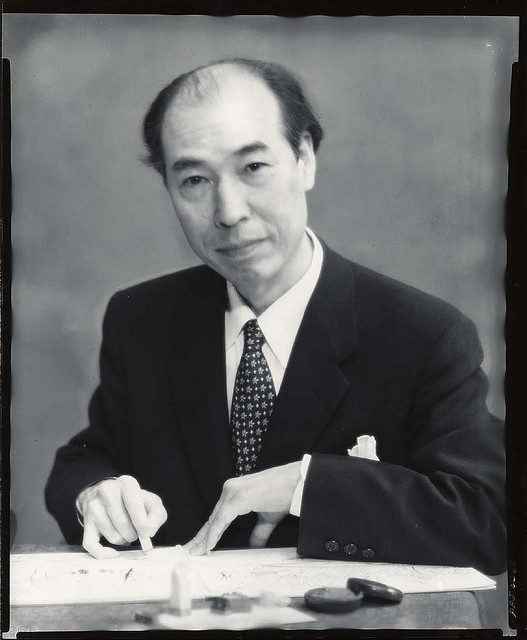
user: Given an image and a question. Answer the question in a short answer. Question: What condition is the man's hair growth an example of? Short Answer:
assistant: bald